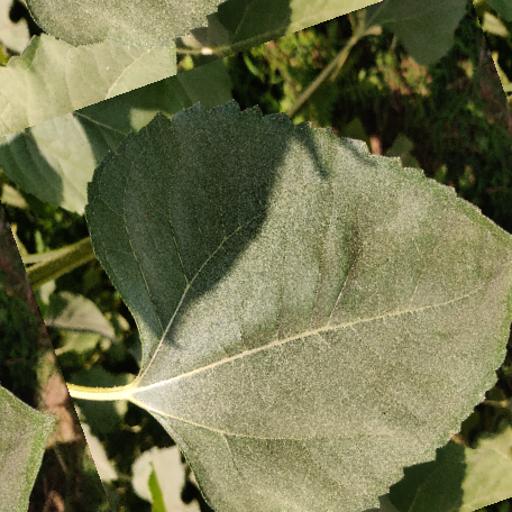
Label: Fresh_leaf